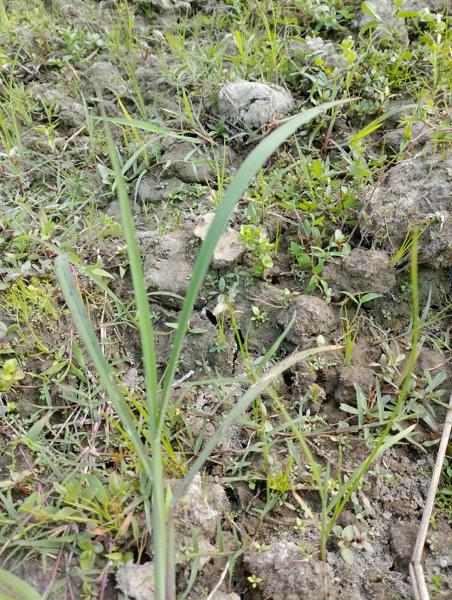
Weed species: Panicum repens